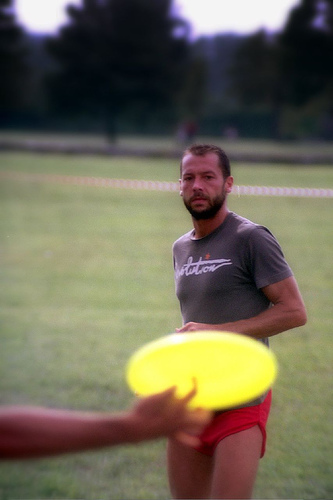
question: どんな天気ですか？
answer: 晴れです。

question: ここはどこですか？
answer: 芝生のグラウンドです。

question: 人は何をしていますか？
answer: フリスビー競技です。

question: フリスビーはいくつありますか？
answer: 1つです。

question: フリスビーは何色ですか？
answer: 黄色です。

question: 人の性別は何ですか？
answer: 男性です。

question: 人は何色のTシャツを着ていますか？
answer: 灰色です。

question: 人は何色の短パンを穿いていますか？
answer: 赤色です。